Alexandria National Cemetery (Louisiana)

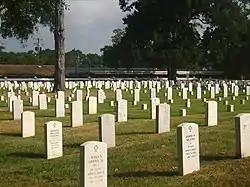

Alexandria National Cemetery is a United States National Cemetery located in the city of Pineville, in Rapides Parish, Louisiana. It occupies approximately , and is site to over 10,000 interments as of the end of 2020.